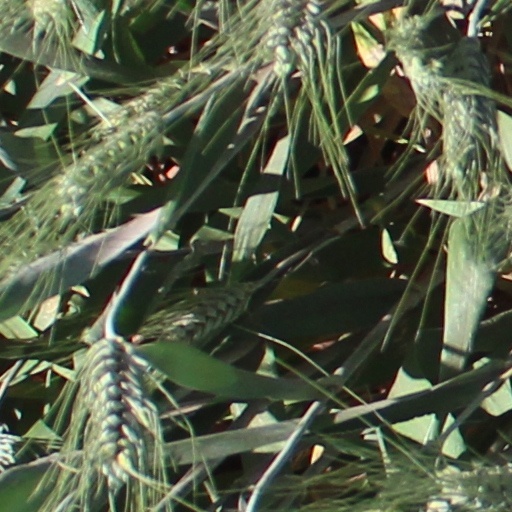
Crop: wheat